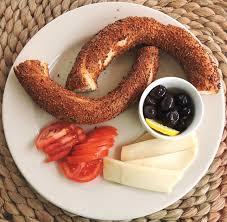
Yemek: simit